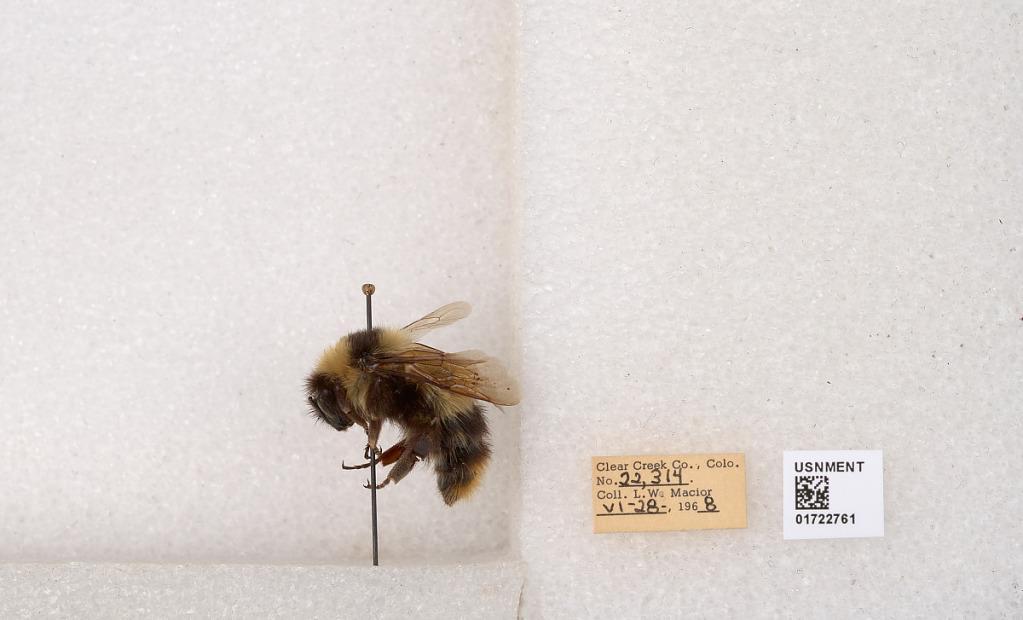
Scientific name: Bombus kirbyellus
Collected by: L. Macior
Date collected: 1968-6-28
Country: United States
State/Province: Colorado
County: Clear Creek
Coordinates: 39.6891, -105.644